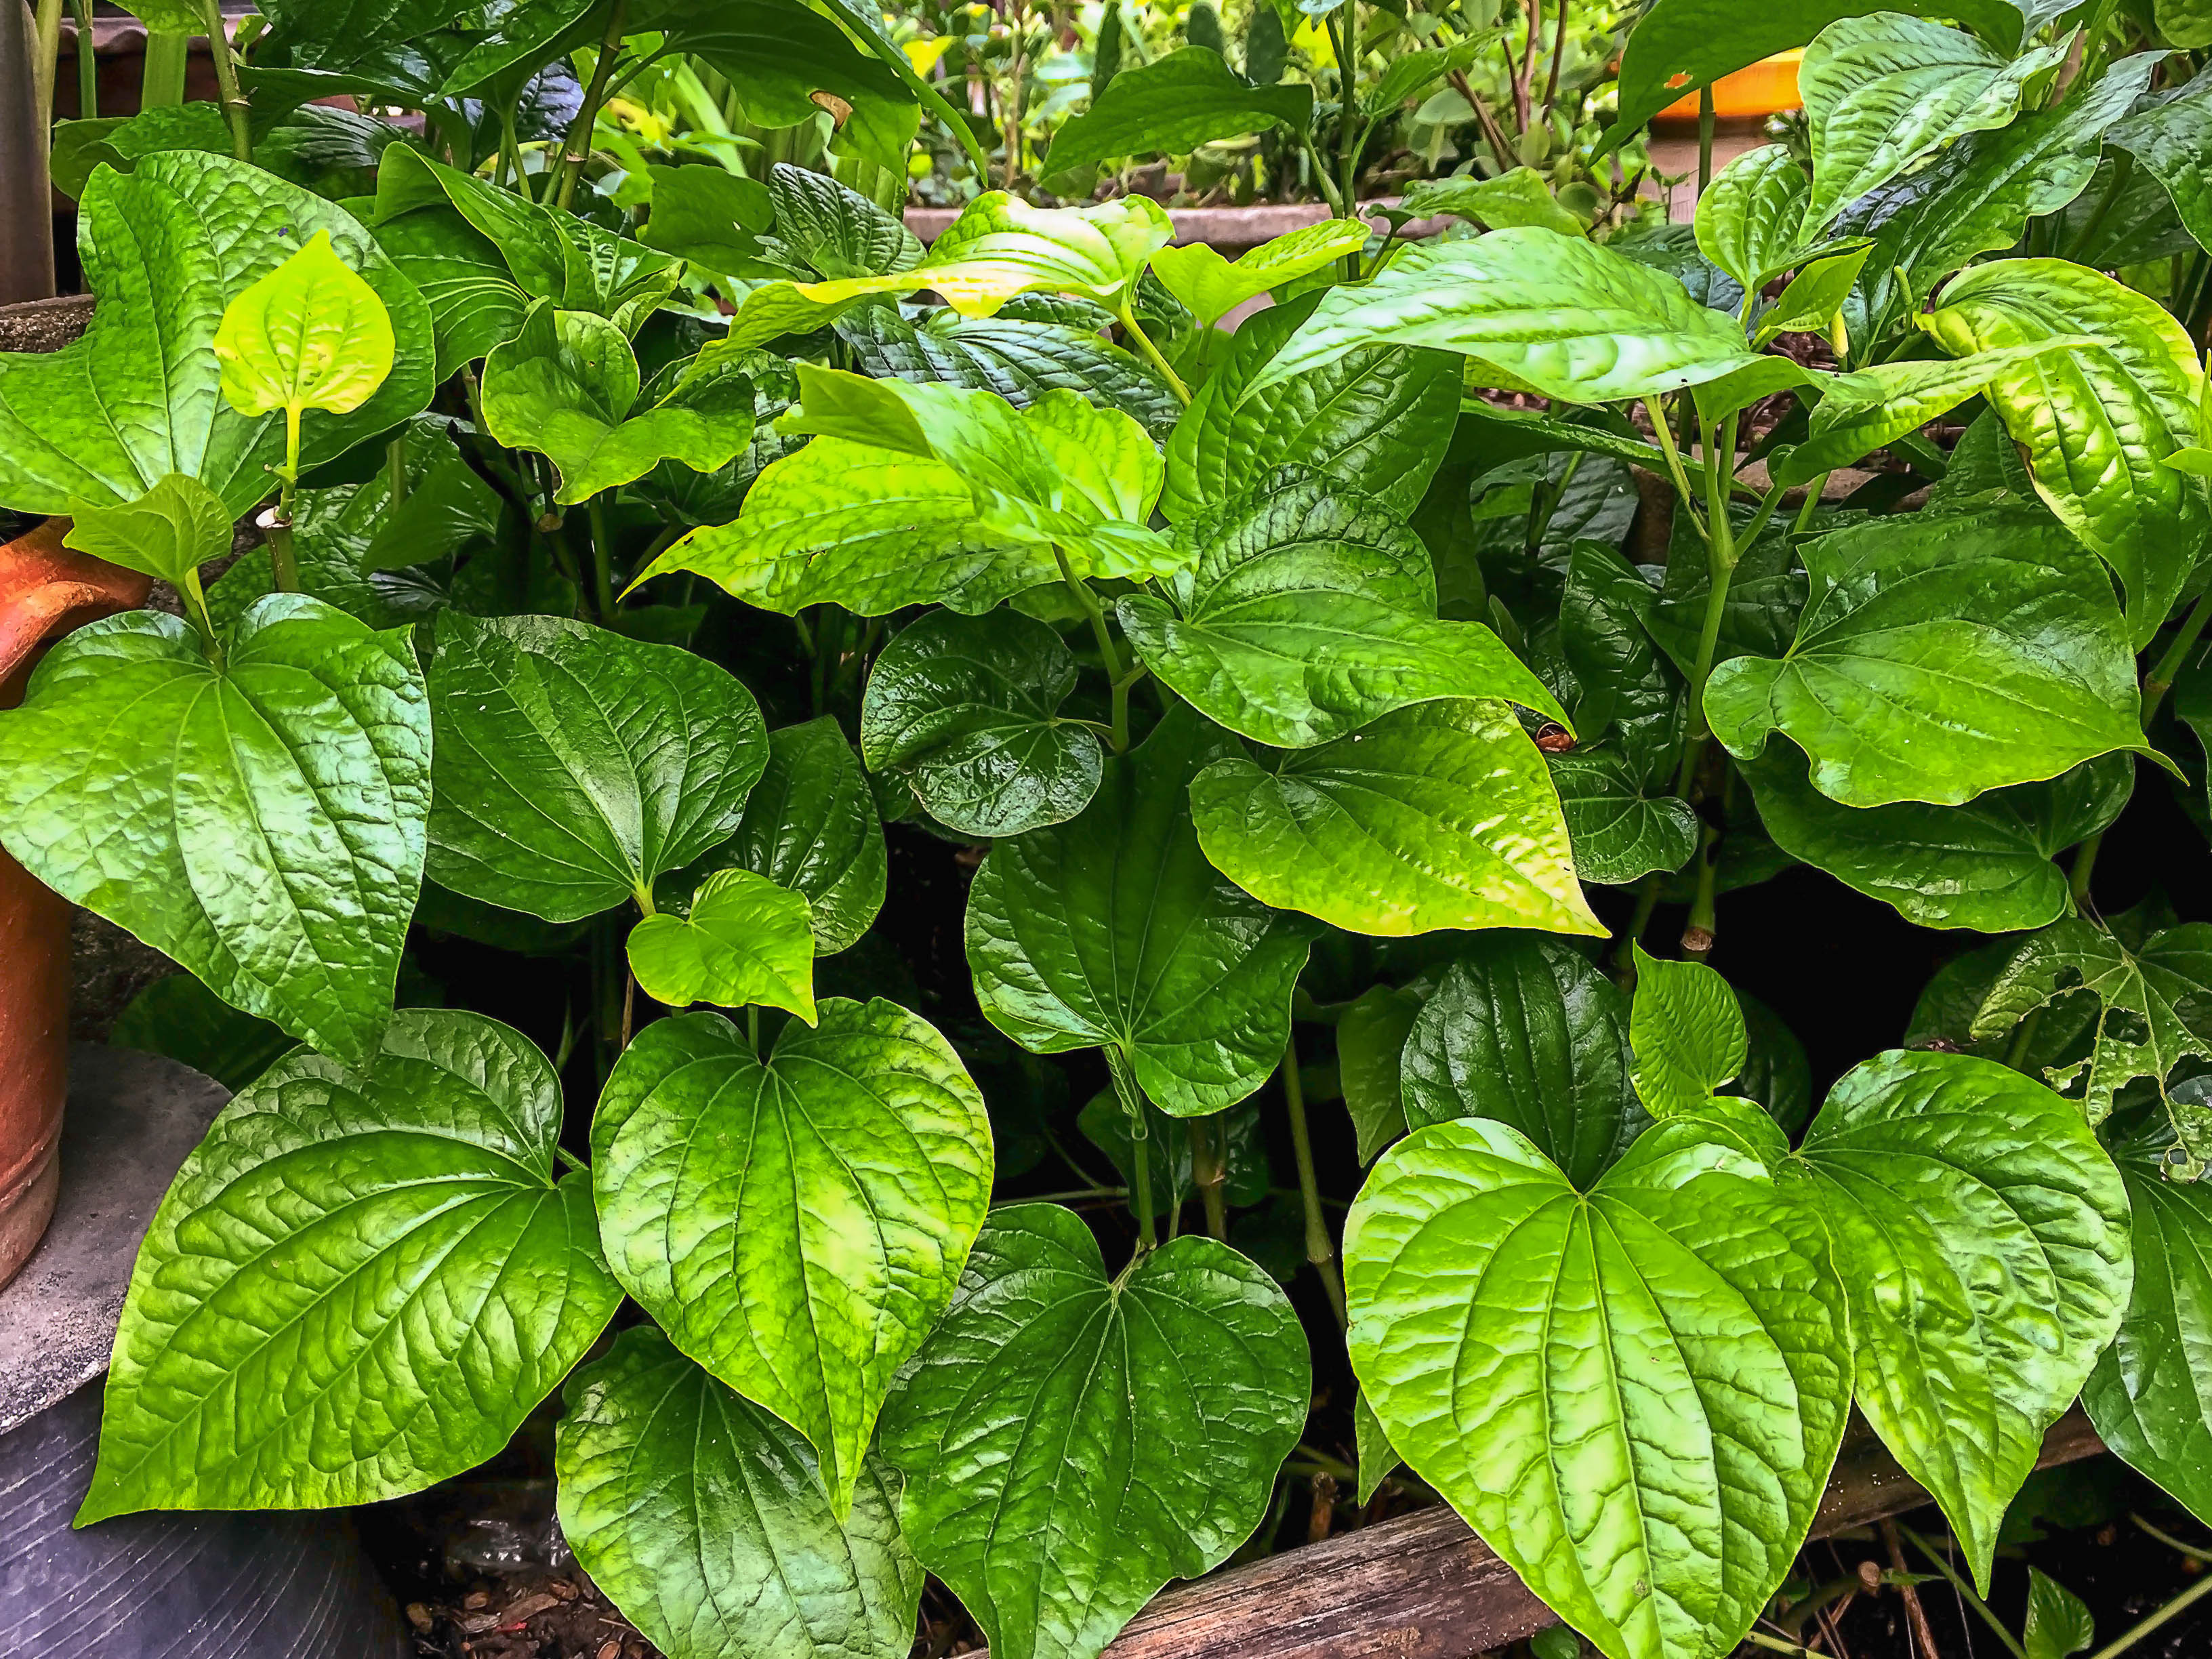
abstract, background, beautiful, beauty, bright, closeup, color, environment, foliage, forest, fresh, garden, gardening, grass, green, growth, leaf, leafs, leaves, light, lush, many, natural, nature, organic, outdoors, pattern, plant, spring, summer, texture, tree, wood, herb, groundcover